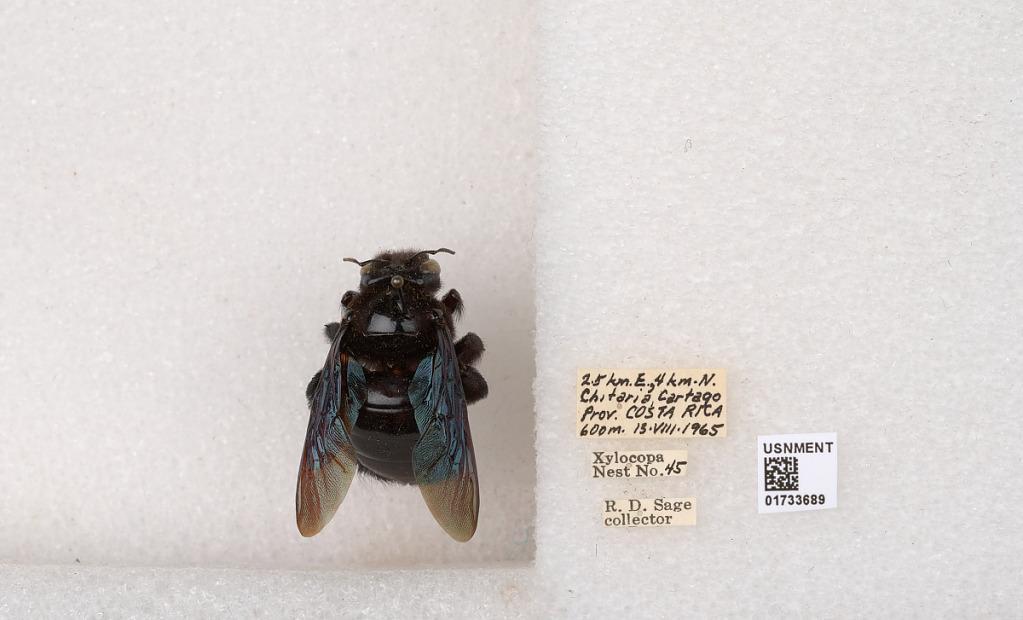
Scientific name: Xylocopa (Neoxylocopa) frontalis (Olivier)
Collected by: R. Sage
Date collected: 1965-8-13
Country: Costa Rica
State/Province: Provincia de Cartago
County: Turrialba
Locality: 2.5 km. E, 4 km. N. Chitaria